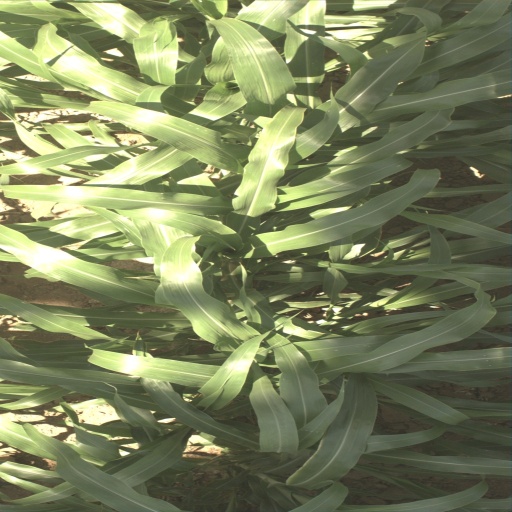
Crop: sorghum